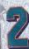
Number: 2